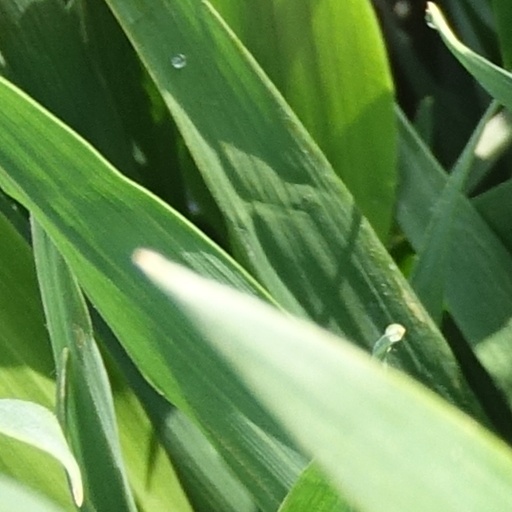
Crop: wheat